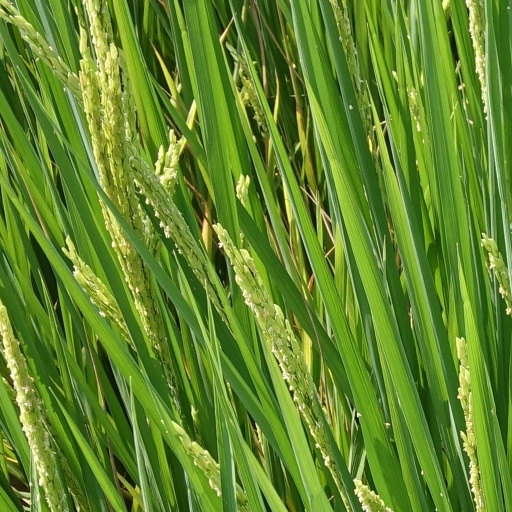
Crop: rice